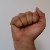
The image shows a hand gesture representing the letter 'A' in Indian Sign Language.